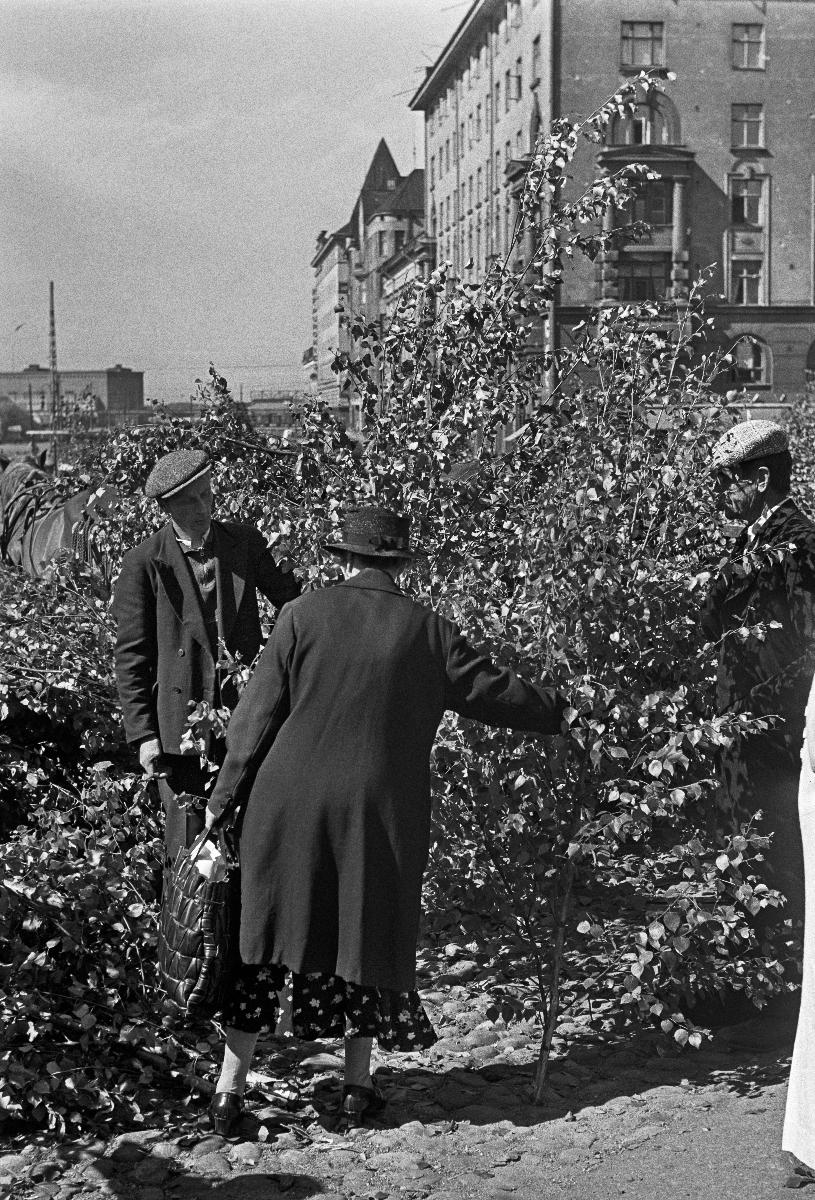
Juhannus 1940
Midsommar 1940; Midsummer 1940
sisällön kuvaus: Juhannus Helsingissä kesäkuussa 1940. Juhannuskoivuja myytävänä Hietalahden torilla. content description: Midsummer in Helsinki in June 1940. Midsummer birches for sale on Hietalahti market square. innehållsbeskrivning: Midsommar i Helsingfors i juni 1940. Midsommarbjörkar till salu på Sandvikstorget.
Kuvaaja: Sundström, Hugo, kuvaaja
Vuosi: 1940
Paikka: Suomi, Uusimaa, Helsinki
Aiheet: HBL; juhannus; koivut; juhannuskoivut; Midsummer; midsummer; trees; birch trees; midsummer birch trees; birches; midsommar; björkar; midsommarbjörkar